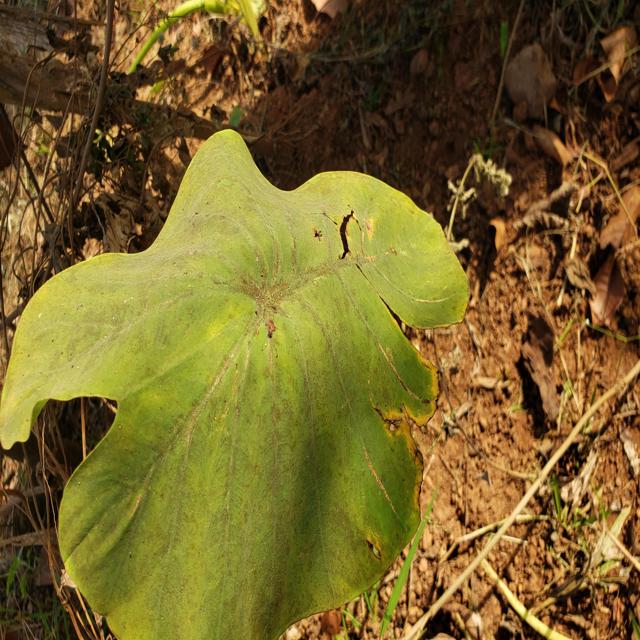
Label: Mid_Blight